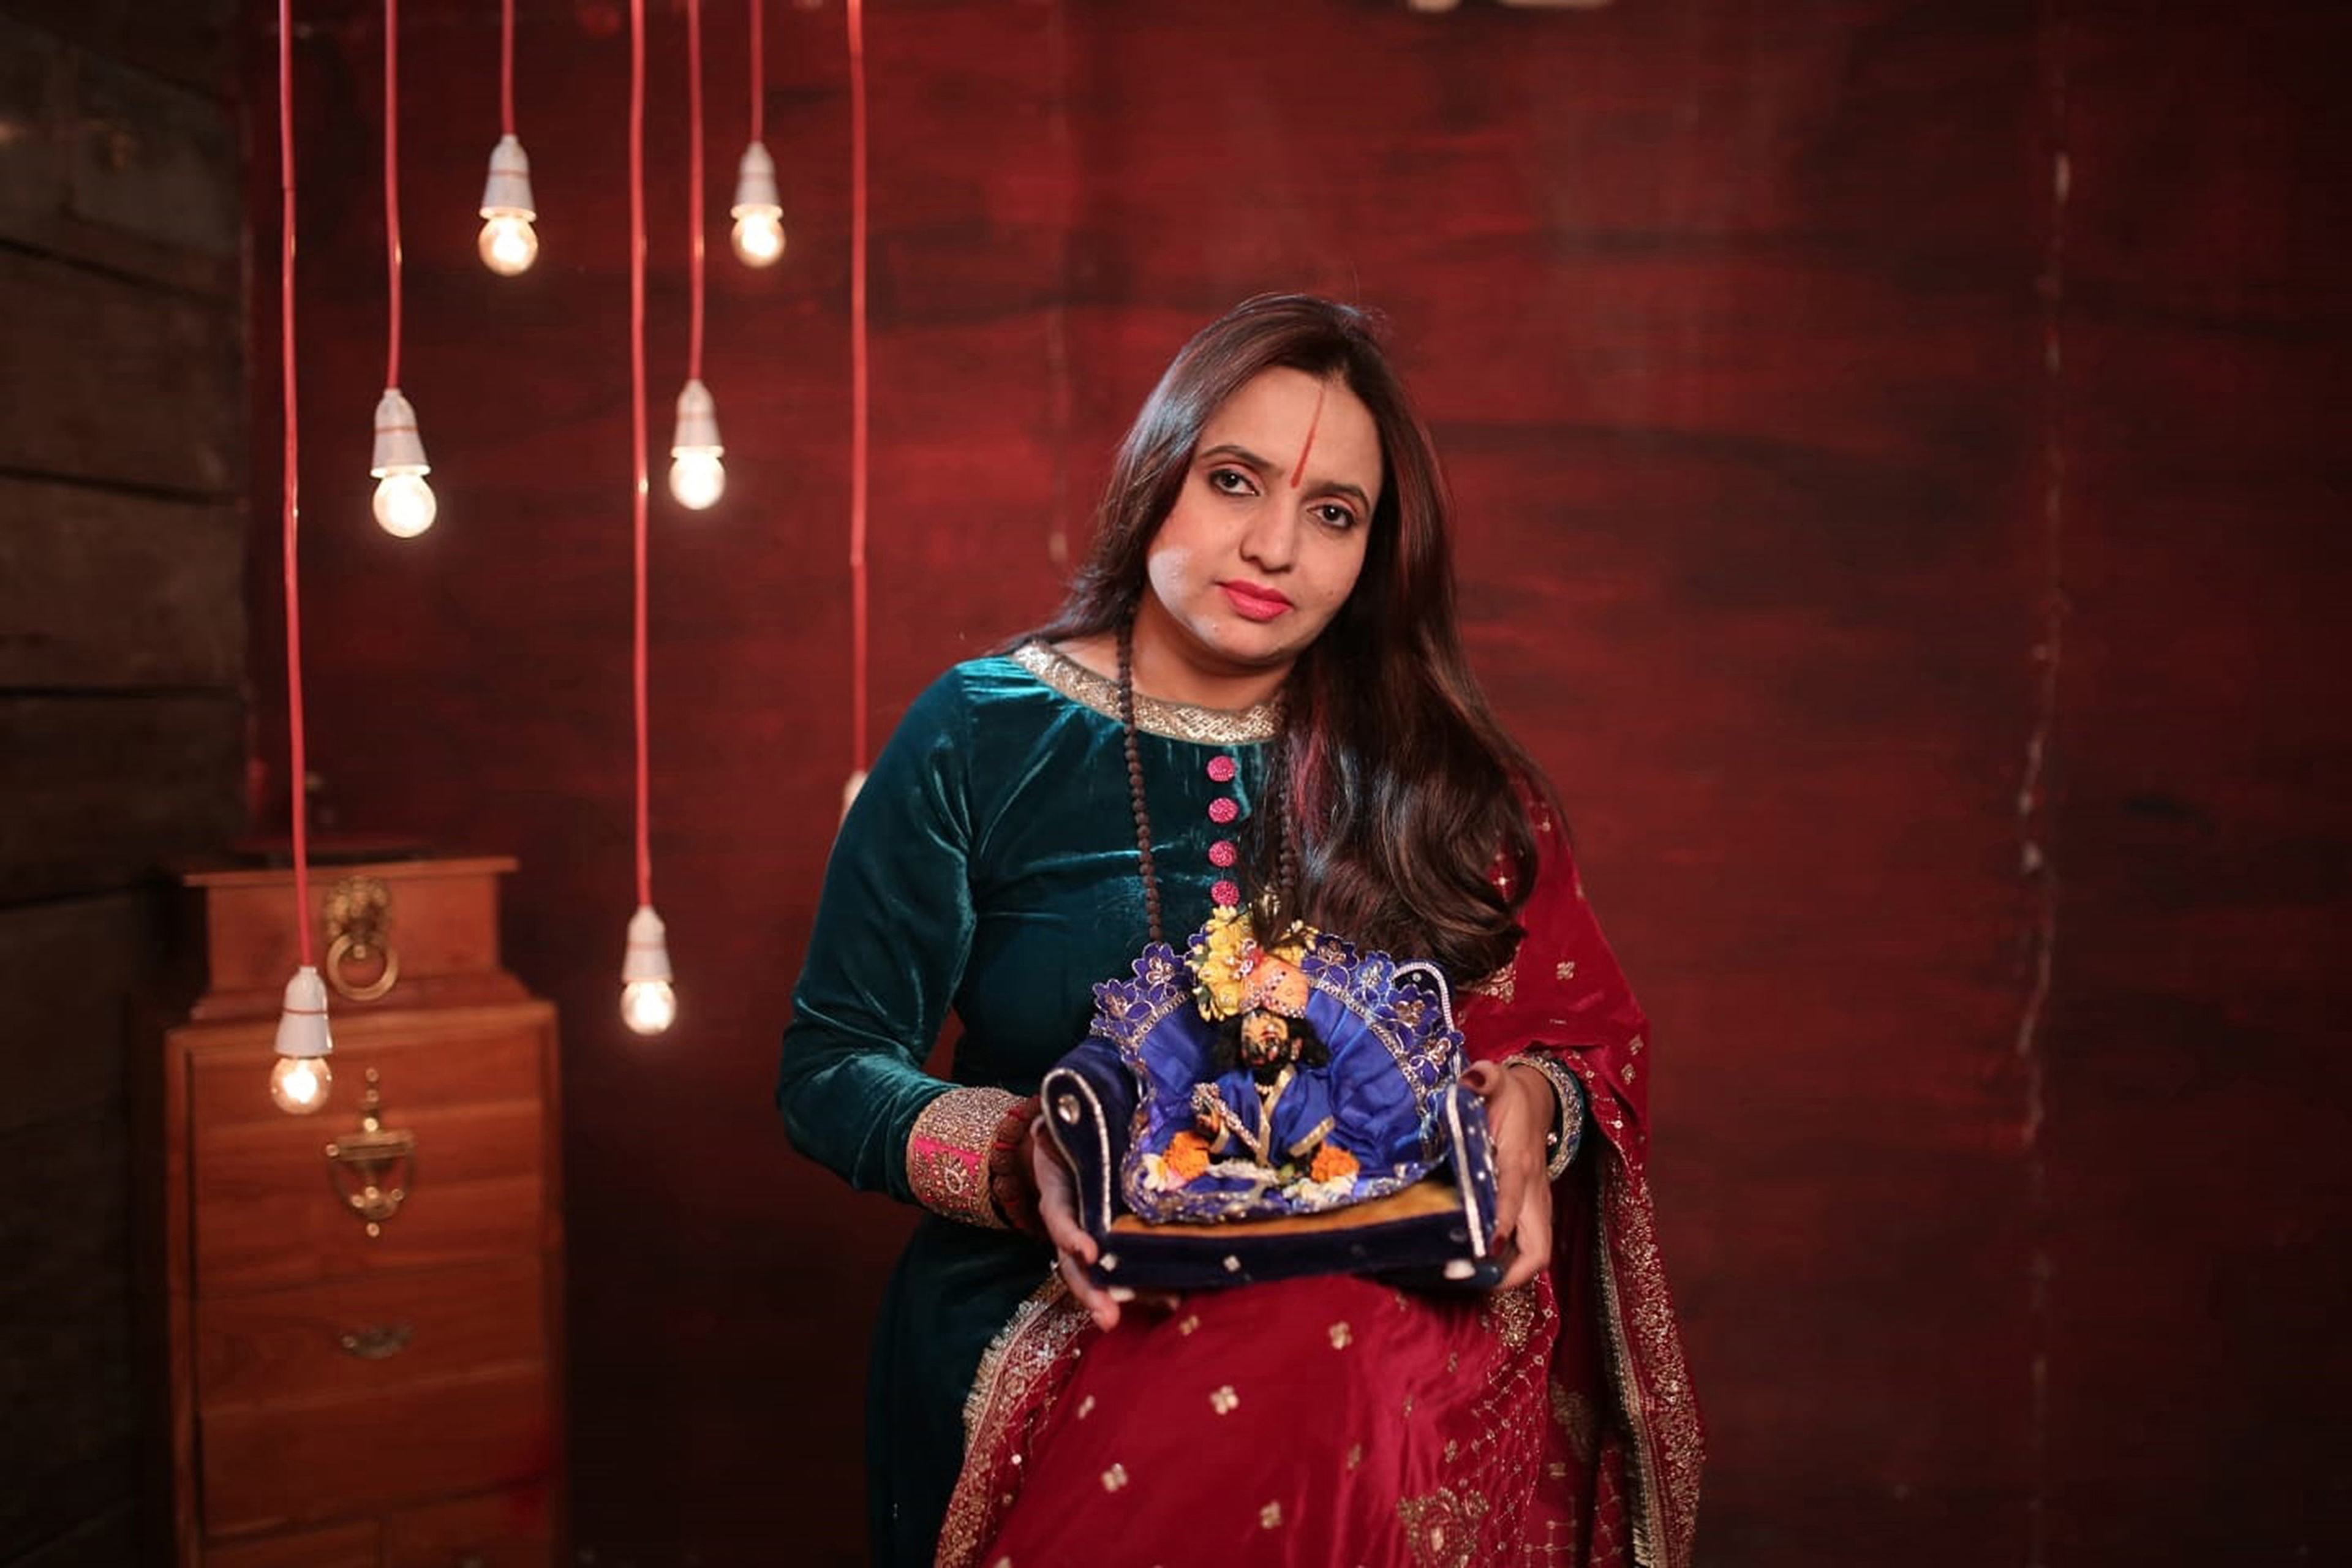
woman, purple, fashion, sleeve, flash photography, lighting, fashion design, sari, magenta, beauty, jewellery, event, electric blue, trunk, waist, lamp, formal wear, pattern, street fashion, silk, fun, necklace, abdomen, entertainment, tradition, peach, performing arts, fashion accessory, performance, light fixture, costume, chandelier, sitting, portrait photography, belt, room, photo shoot